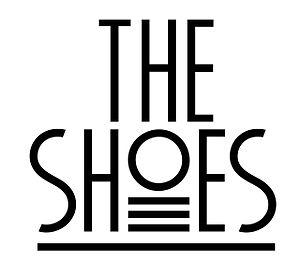
logo du groupe The Shoes
The Shoes est un duo de rock électronique français originaire de Reims créé en 2007. Il est composé de Guillaume Brière et de Benjamin Lebeau, qui sont tous deux auteurs, compositeurs et producteurs.